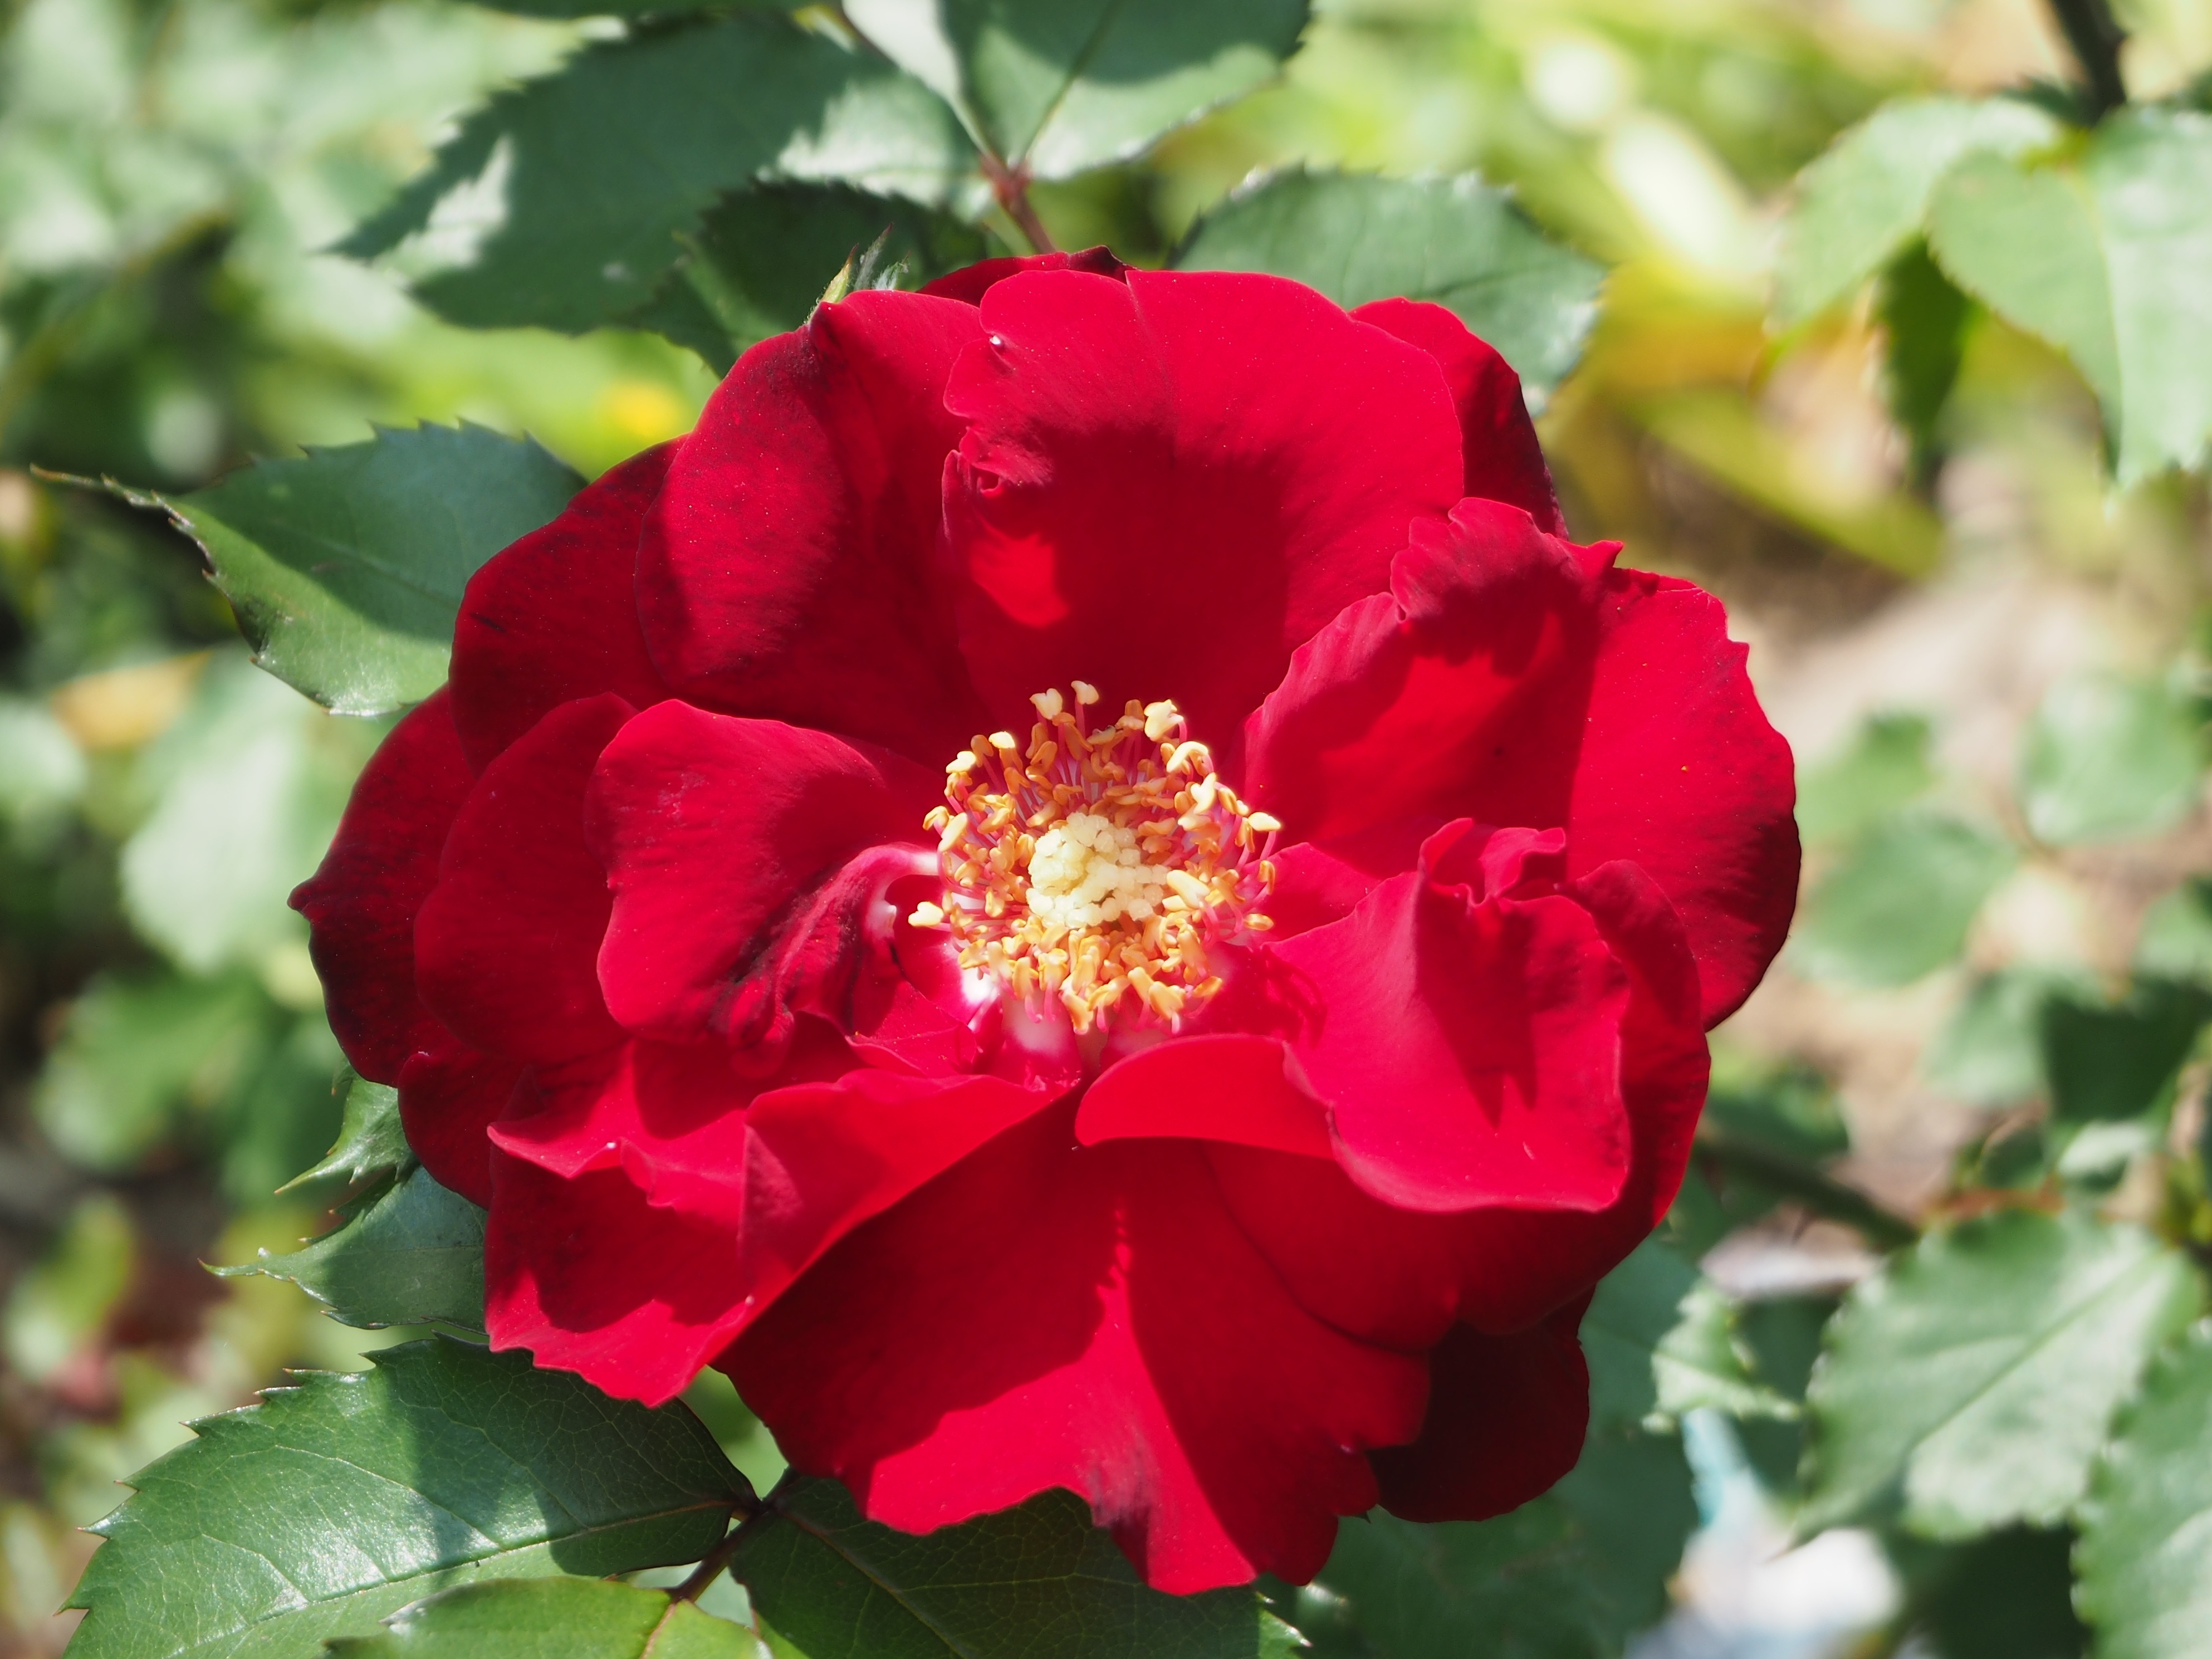
blossom, plant, flower, petal, bloom, rose, flora, red rose, floribunda, flowering plant, garden roses, rose family, annual plant, land plant, rosa centifolia, rose order, rosa rubiginosa, rosa gallica